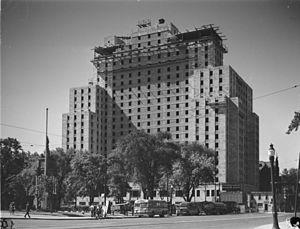
Le Laurentian Hotel en construction sur la rue Windsor devenue la rue Peel. Nous remarquons les autobus destinés au tour de ville.